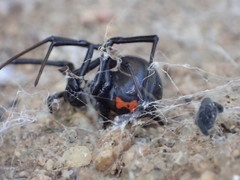
Species: Lactrodectus_hesperus